Giorgos Karagounis

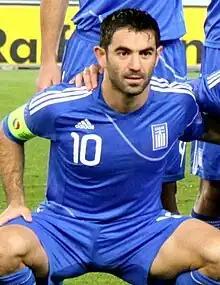
Karagounis playing for Greece in 2010

Georgios Karagounis (born 6 March 1977), known as Giorgos Karagounis, is a former Greek professional footballer who played as a midfielder.